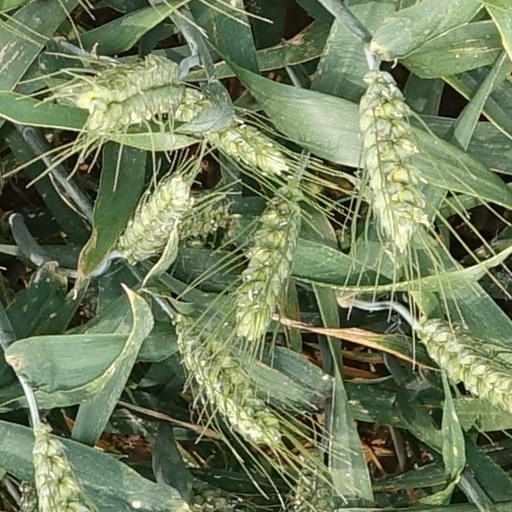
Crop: wheat